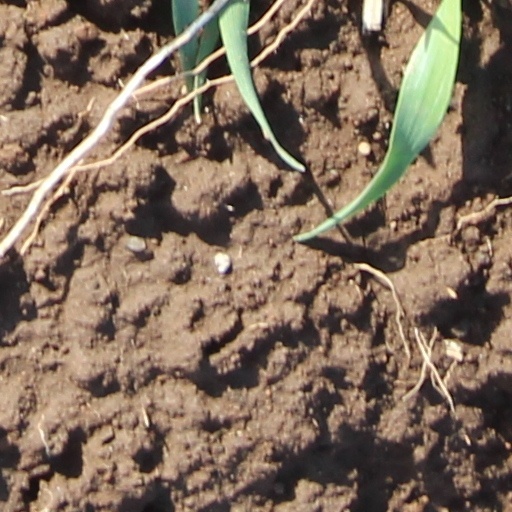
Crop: wheat